Elizabeth Cresswell

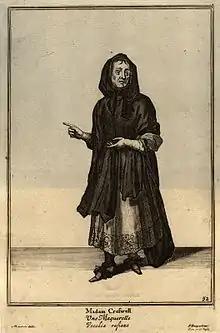
Elizabeth Cresswell

Elizabeth Cresswell (c. 1625 – c. 1698), also known as Mother Creswell and Madam Cresswell of Clerkenwell, was one of the most successful prostitutes and brothel keepers of the English seventeenth century. Starting with houses in Bartholomew Close, in the City of London and St Leonard's, Shoreditch, she built a widespread network of brothels across London, supplied with girls and women from across England. Her employees included the wives of soldiers pressed into service for Charles II and gentlewomen who had supported the Cavalier cause during the English Civil War and had since fallen on hard times. Her bawdy houses were favoured by King Charles and his court as well as powerful figures in government and city guilds. This position gave her a measure of immunity from prosecution and added to her profile as a caricature of iniquity and corruption.